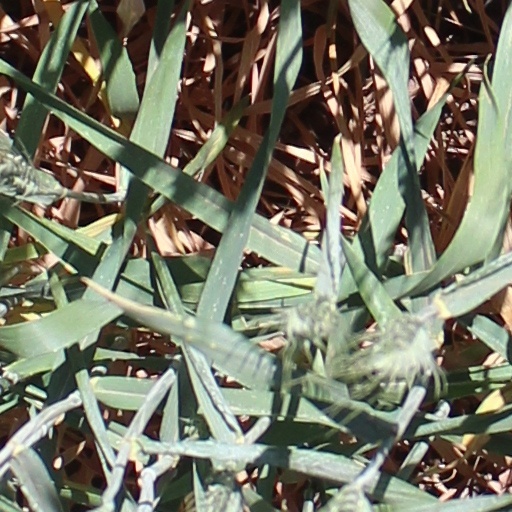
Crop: wheat